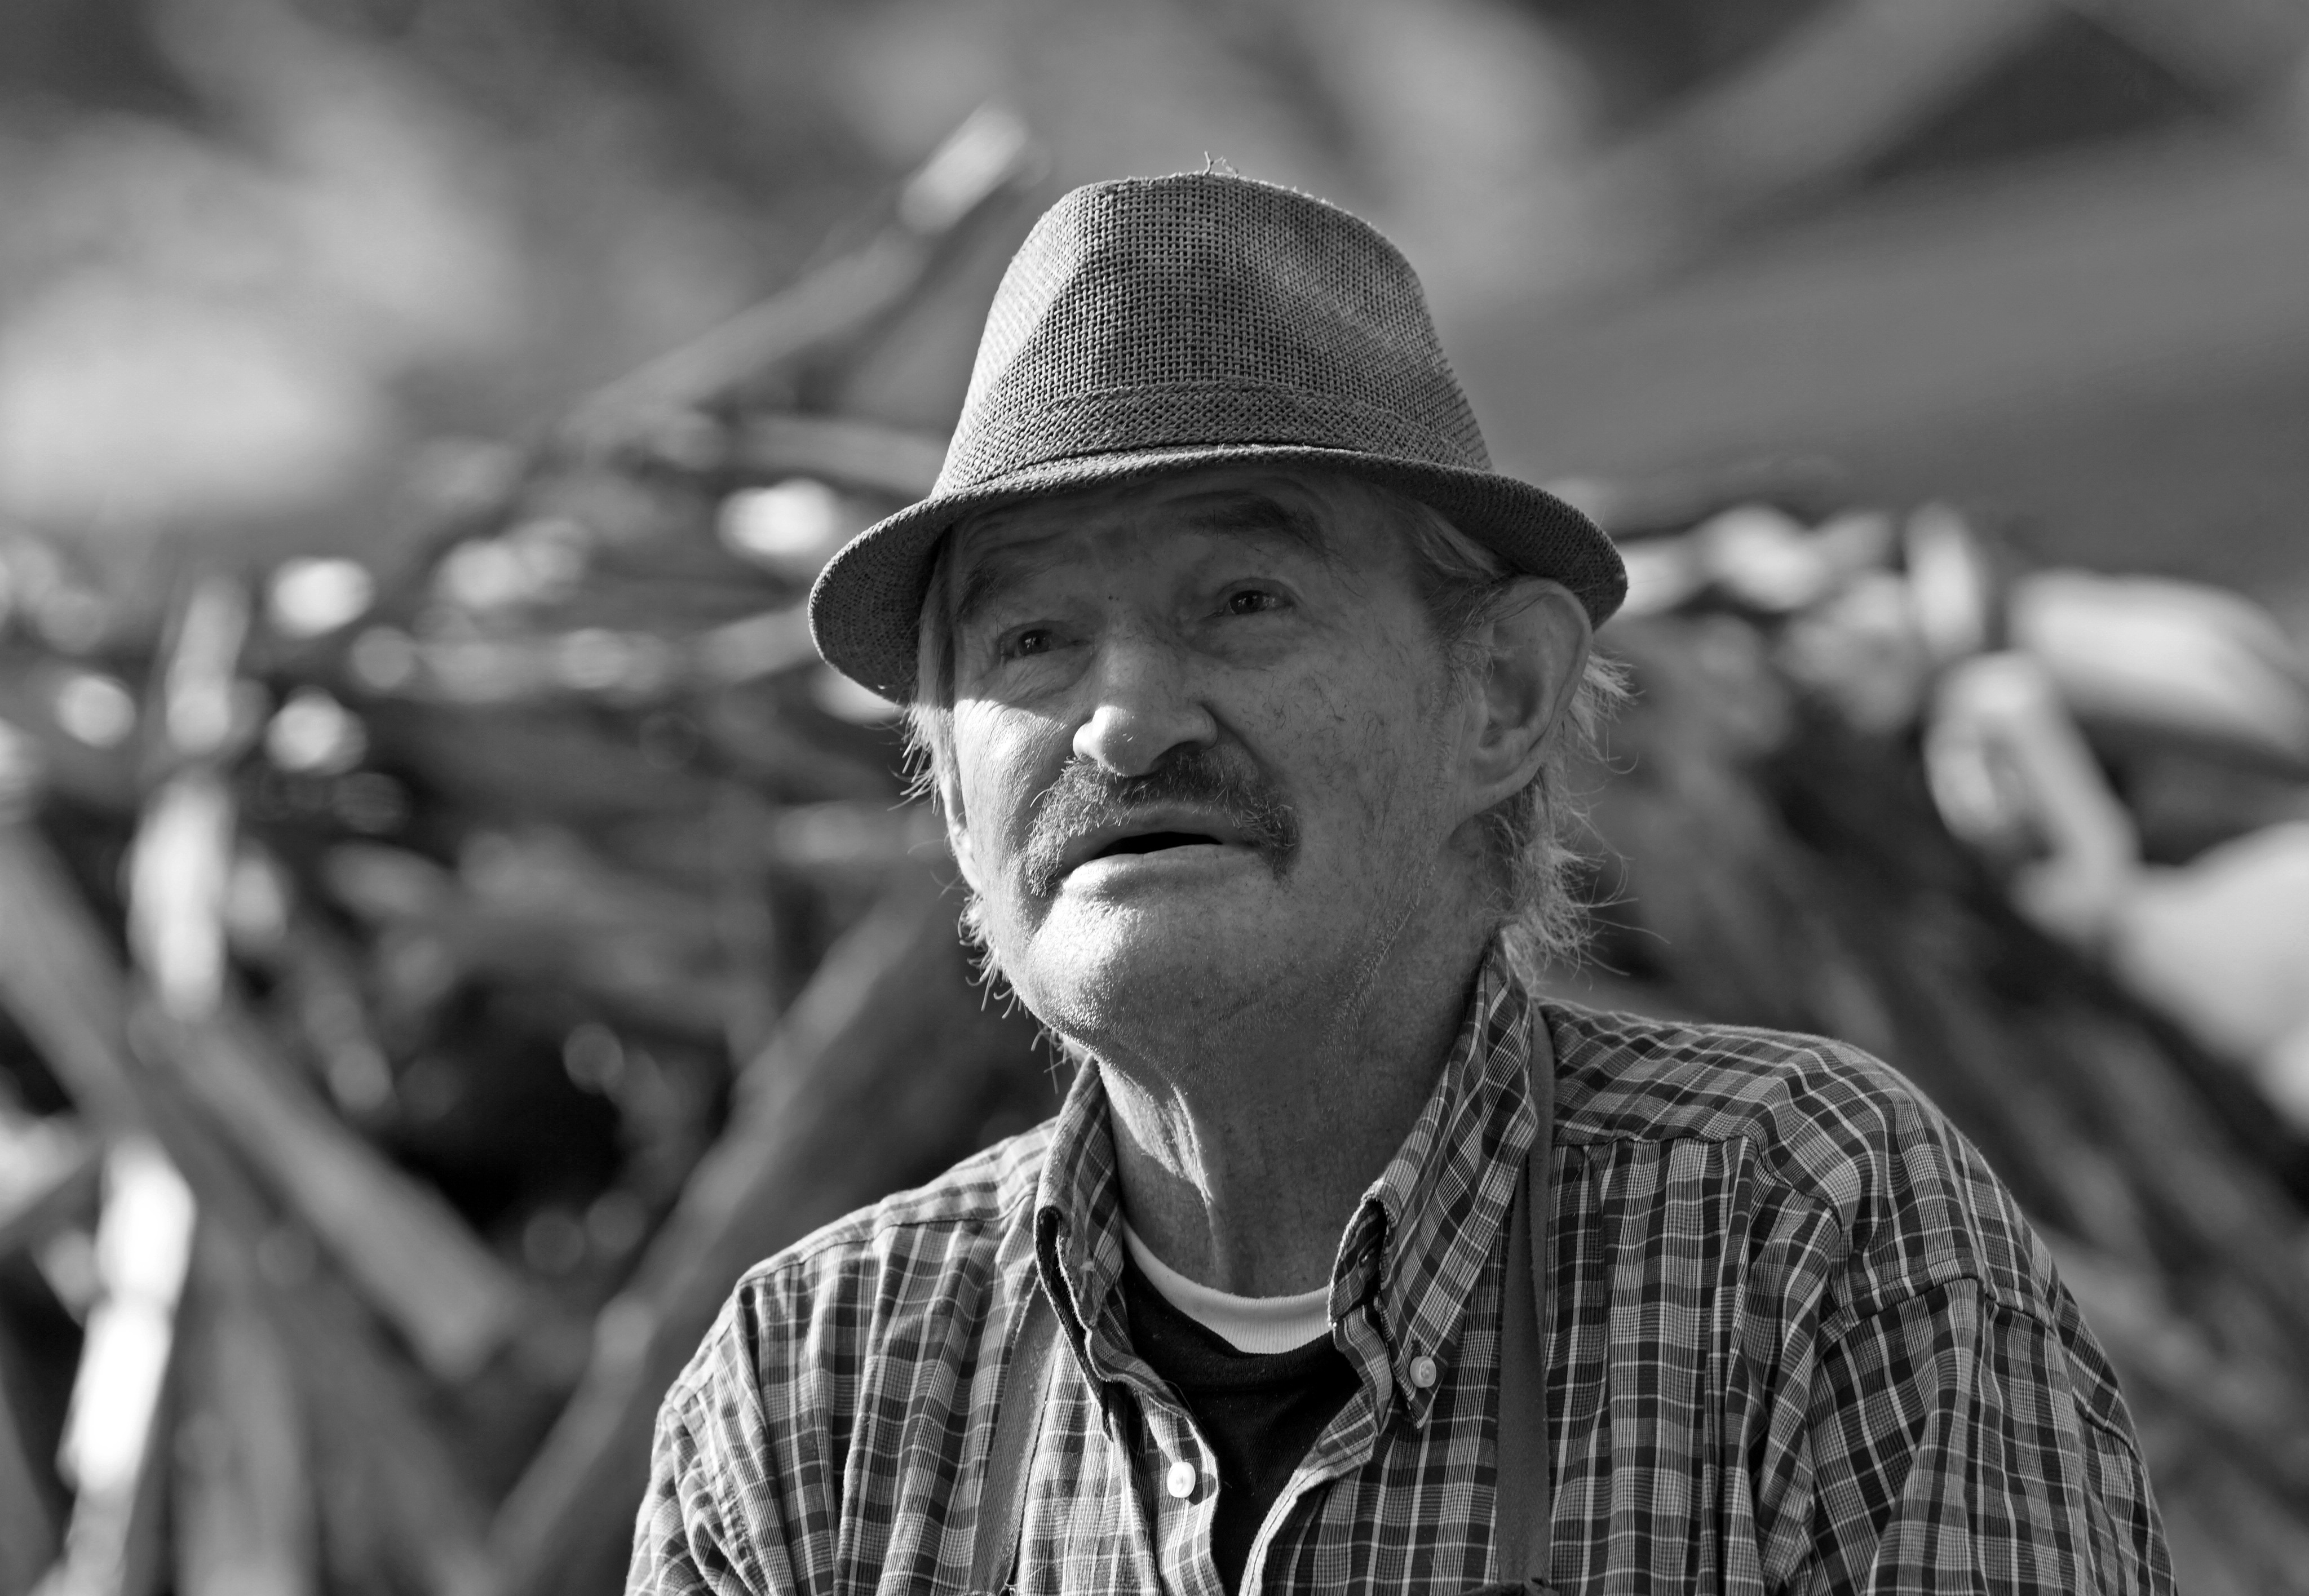
man, person, black and white, people, white, photography, male, portrait, italy, hat, black, monochrome, farmer, mustache, alps, glasses, head, photograph, look, senior, amazed, monochrome photography, facial hair